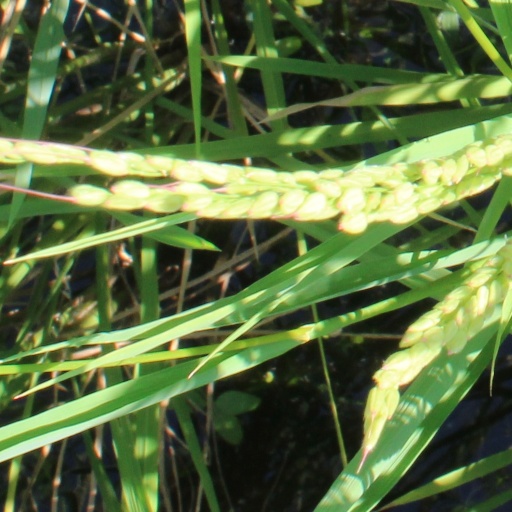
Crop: rice